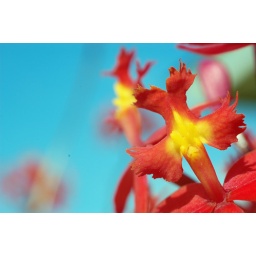
I was sleeping over at a friend's house today and she had some pretty flowers around her house. :)